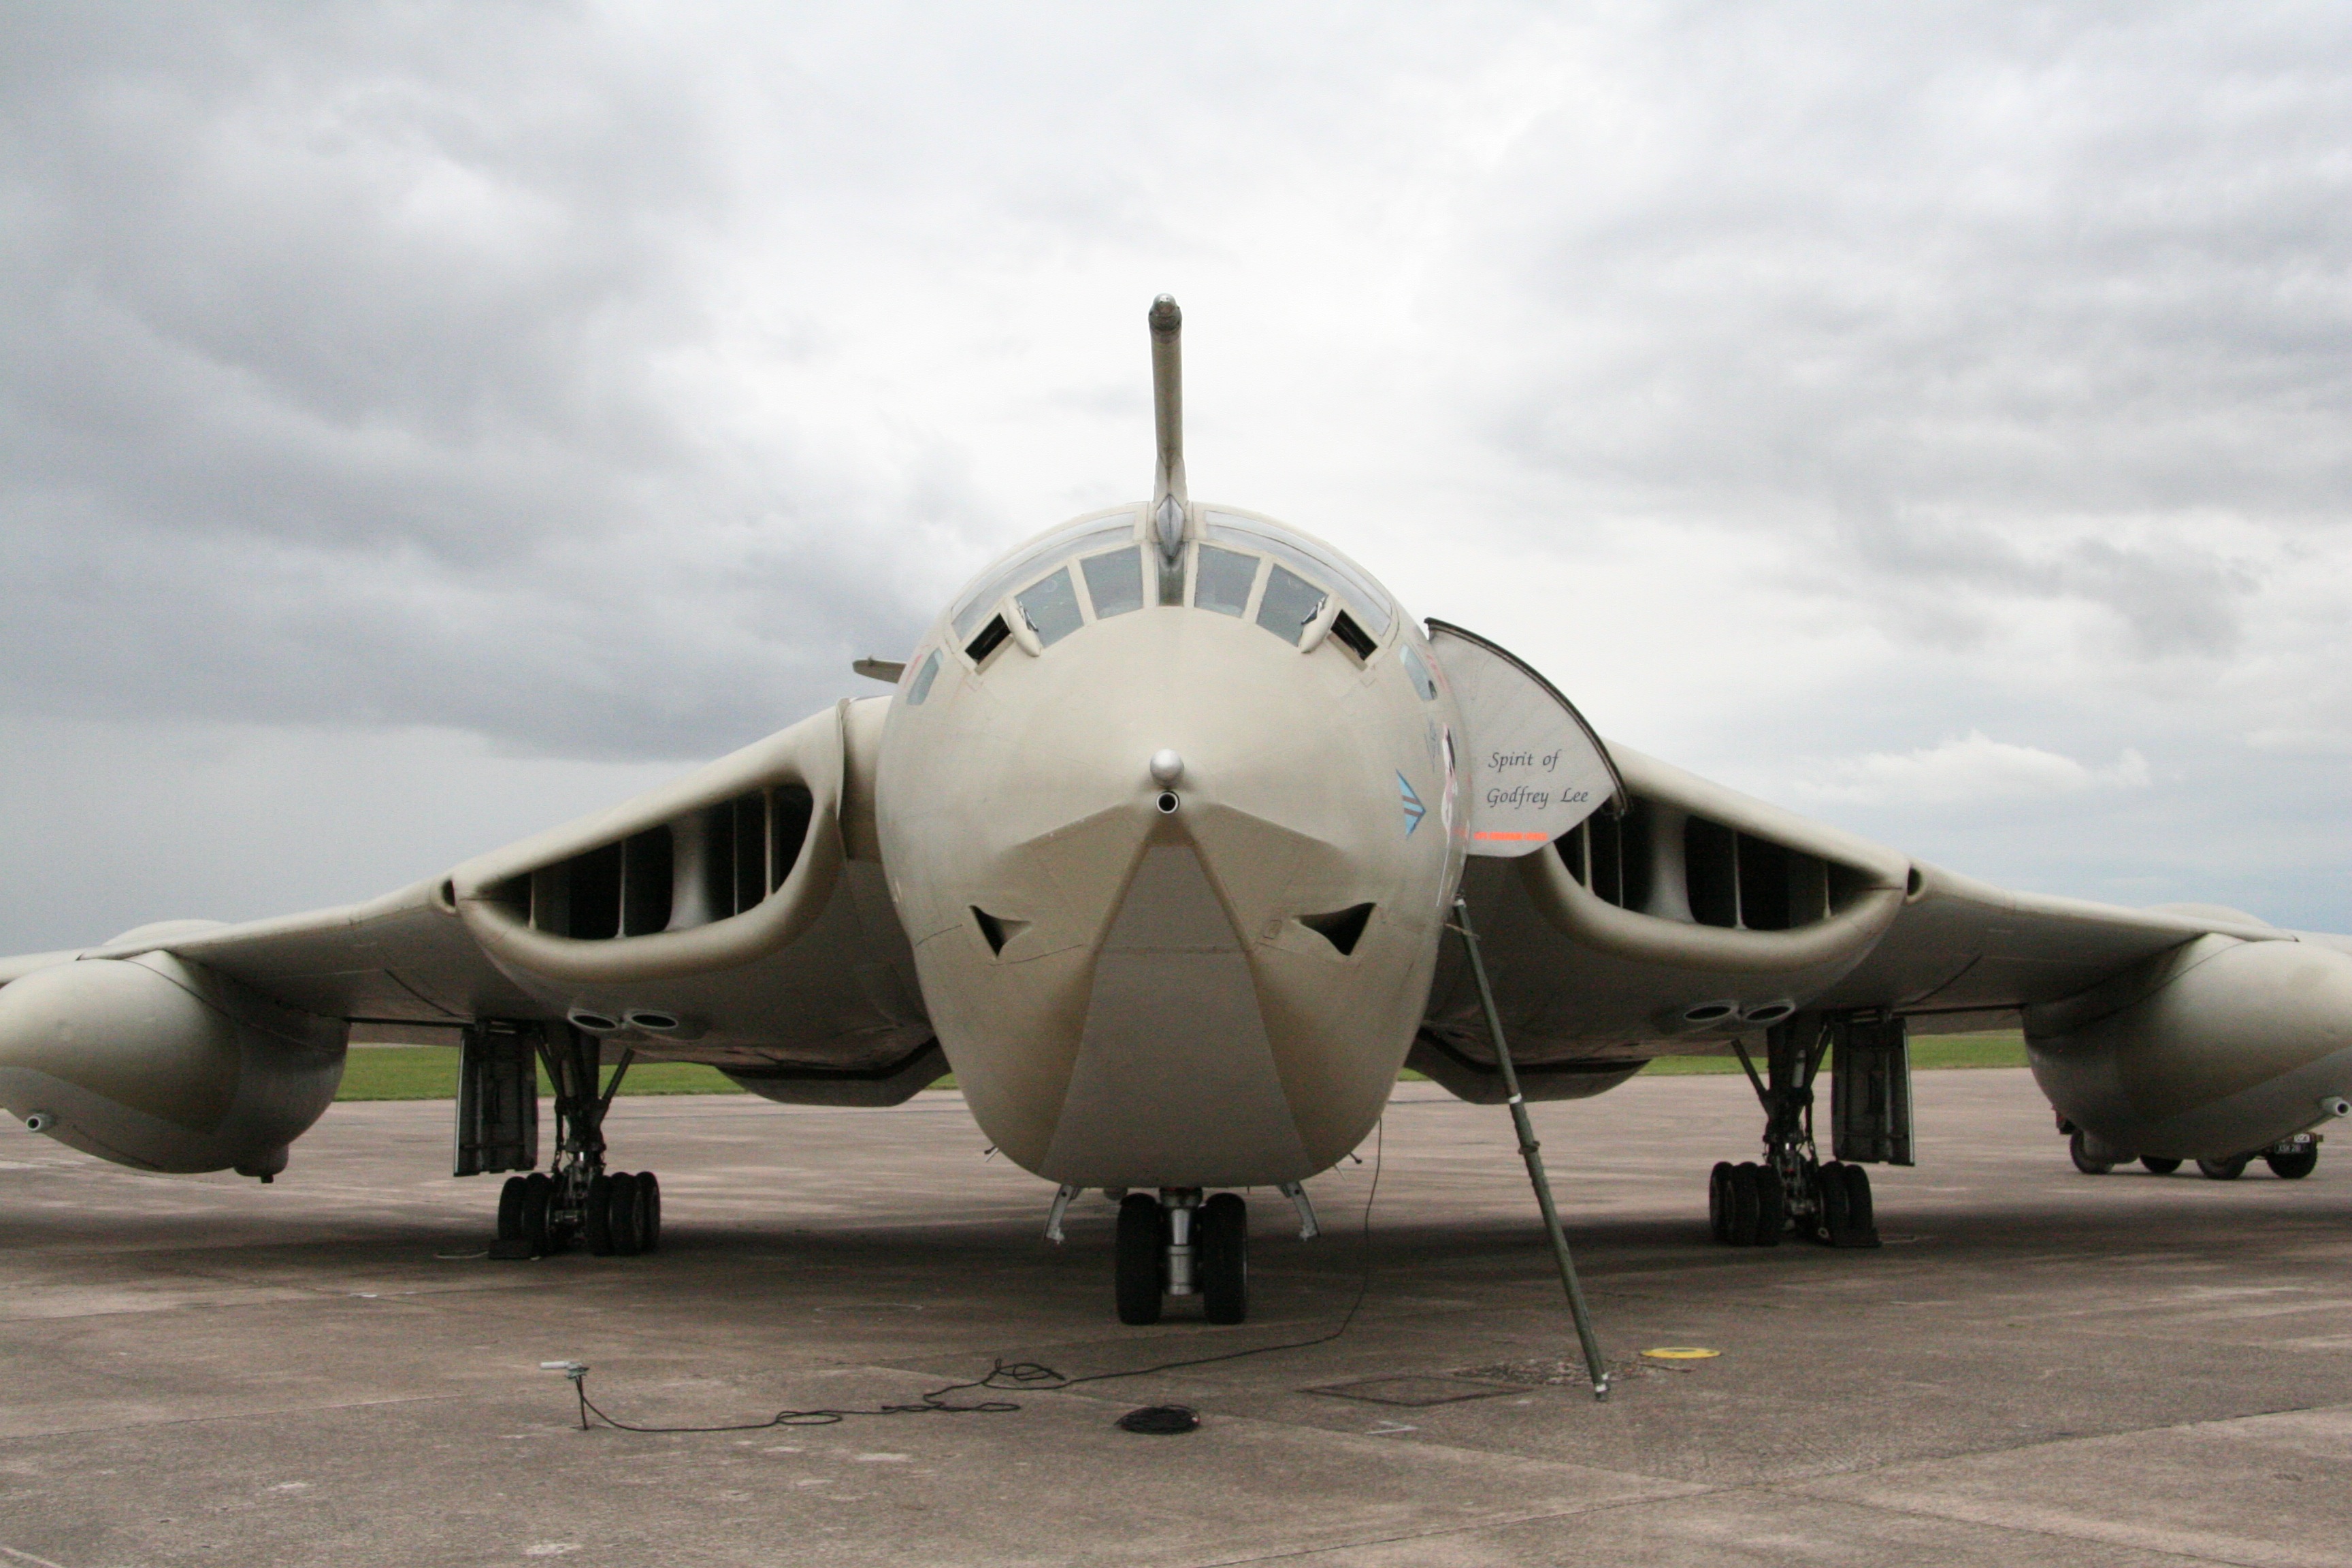
wing, fly, airplane, plane, aircraft, jet, vehicle, airline, aviation, flight, airliner, takeoff, vulcan, air force, jet aircraft, airbus a330, fighter aircraft, military aircraft, atmosphere of earth, aerospace engineering, aircraft engine